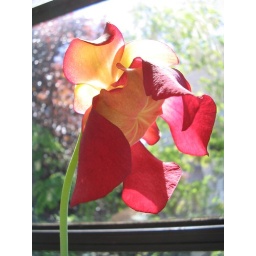
pitcher flower in window box